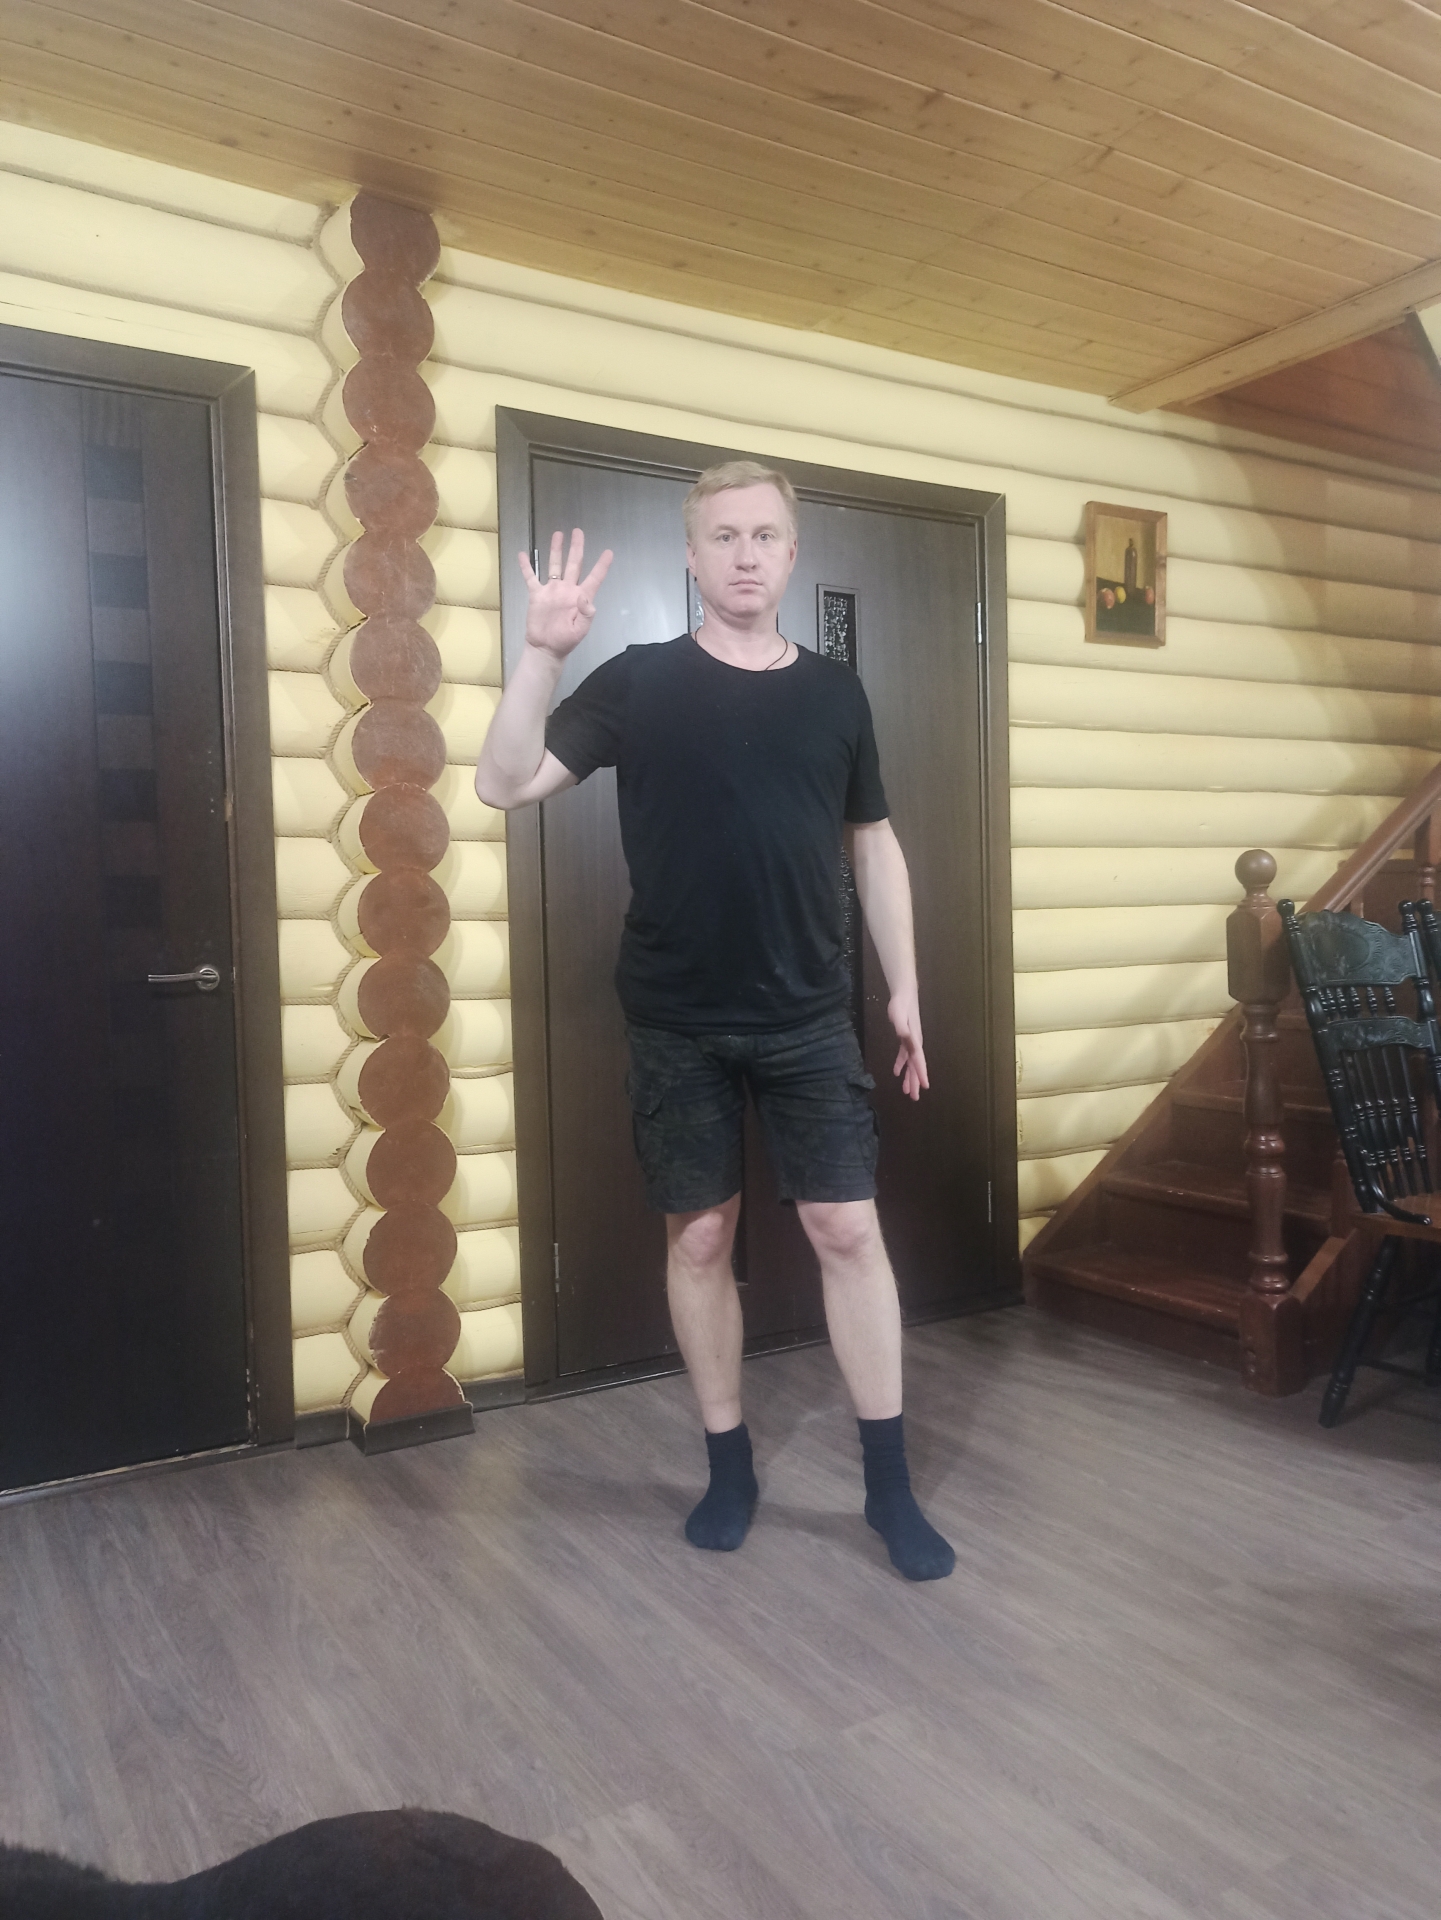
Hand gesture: four